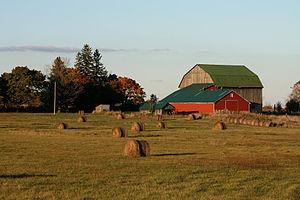
Une grange, dans la campagne de l'Ontario, au Canada.